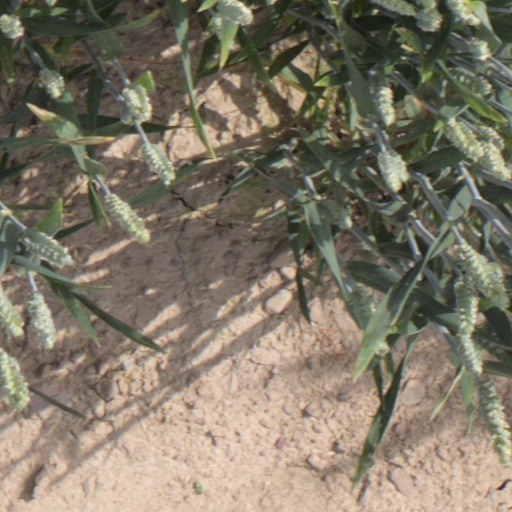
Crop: wheat